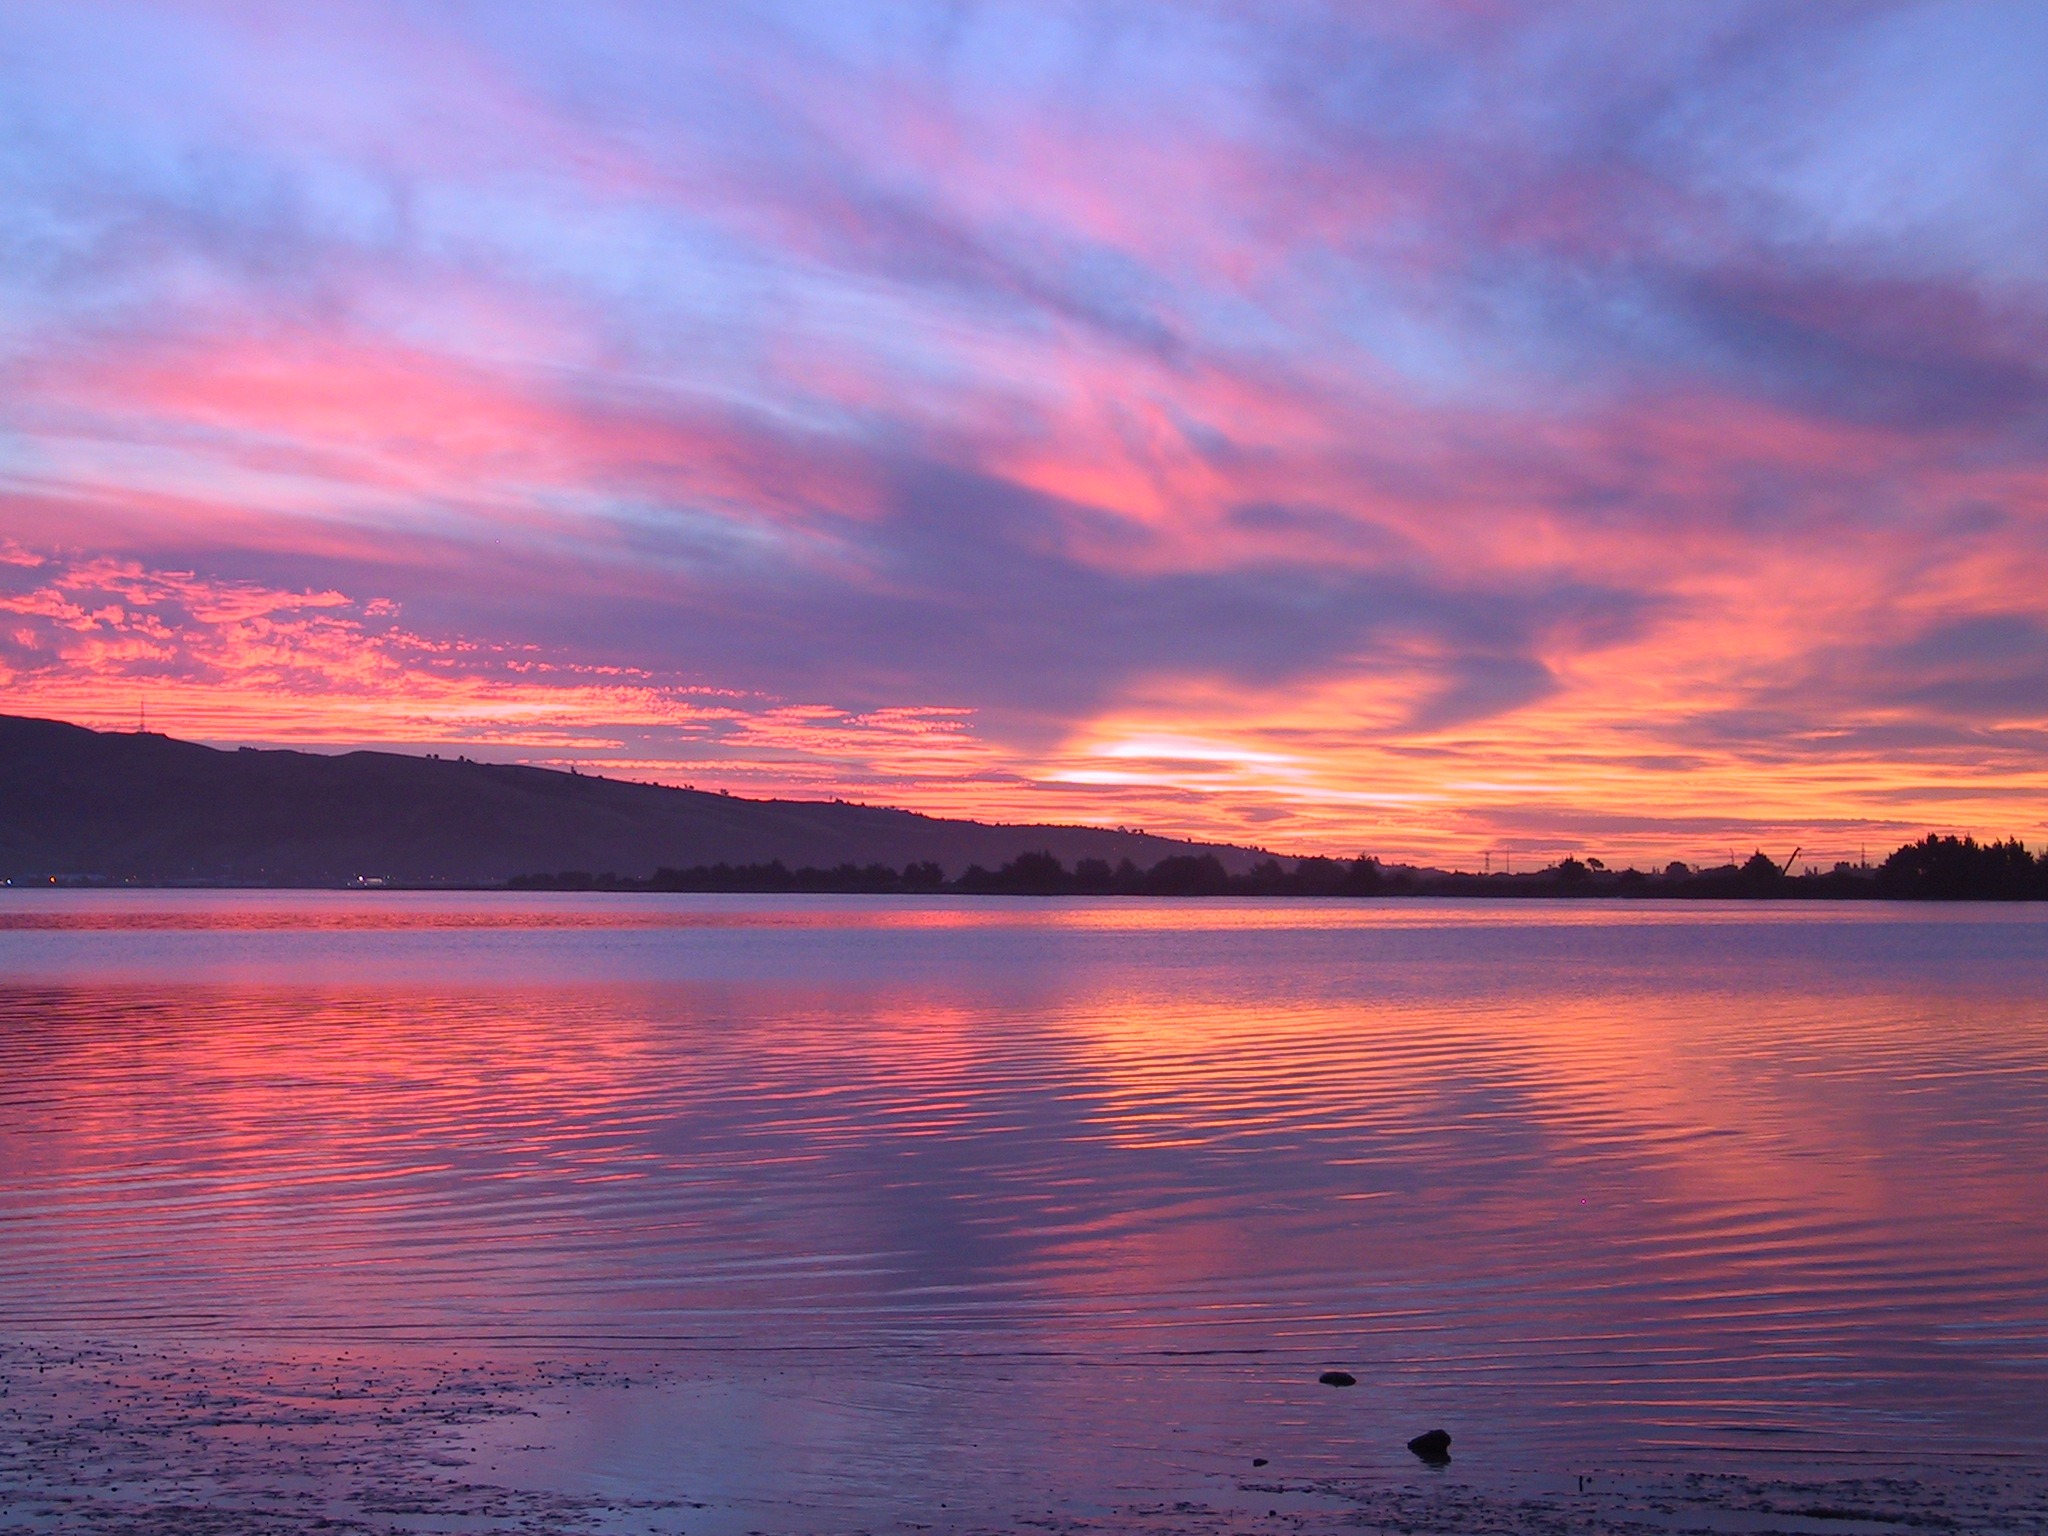
sea, coast, water, ocean, horizon, cloud, sky, sun, sunrise, sunset, morning, shore, lake, dawn, atmosphere, dusk, evening, reflection, clouds, loch, abendstimmung, mirroring, afterglow, red sky at morning